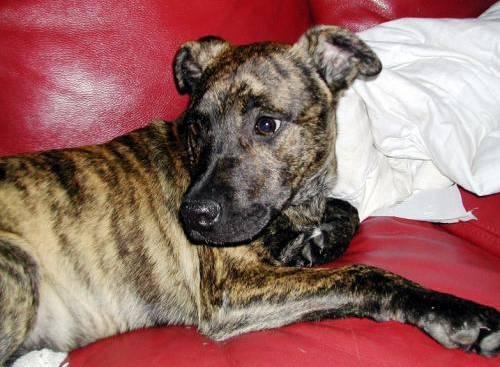
dog